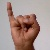
The image shows a hand gesture representing the letter 'I' in Indian Sign Language.